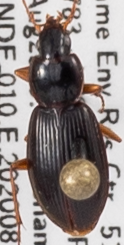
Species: Synuchus impunctatus
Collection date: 2020-08-12
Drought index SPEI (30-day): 2.09
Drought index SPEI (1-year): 1.69
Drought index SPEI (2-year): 2.09